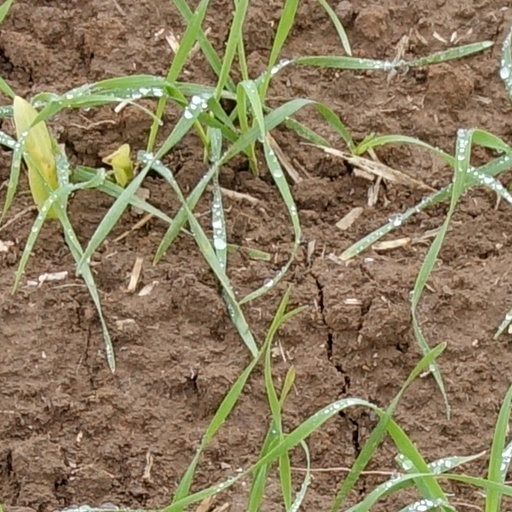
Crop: wheat